Bubba Starling

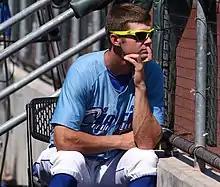
Starling with the Omaha Storm Chasers in 2016

The Royals added Starling to their 40-man roster after the 2015 season. He began 2016 with Northwest Arkansas and was promoted to the AAA Omaha Storm Chasers in July. In 109 games between the two teams he batted .183 with seven home runs and 40 RBIs. Starling spent 2017 with Omaha where he slashed .248/.303/.381 with seven home runs and 21 RBIs in 80 games.